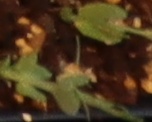
Label: Field Pea